Species

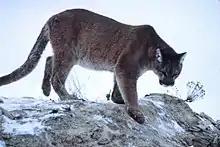
A cougar, mountain lion, panther, or puma, among other common names: its scientific name is "Puma concolor".

The commonly used names for kinds of organisms are often ambiguous: "cat" could mean the domestic cat, "Felis catus", or the cat family, Felidae. Another problem with common names is that they often vary from place to place, so that puma, cougar, catamount, panther, painter and mountain lion all mean "Puma concolor" in various parts of America, while "panther" may also mean the jaguar ("Panthera onca") of Latin America or the leopard ("Panthera pardus") of Africa and Asia. In contrast, the scientific names of species are chosen to be unique and universal (except for some inter-code homonyms); they are in two parts used together: the genus as in "Puma", and the specific epithet as in "concolor".